Dil To Pagal Hai

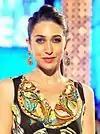
Kapoor played Nisha, a role several actresses rejected

"Dil To Pagal Hai" was the second of Yash Chopra's 4 consecutive films to star Shah Rukh Khan as the male lead. It was the third film to feature Khan opposite Madhuri Dixit, after "Anjaam" (1994) and "Koyla" (1997). The film was originally titled "Maine To Mohabbat Kar Li" and "Tevar" before Chopra finally settled on "Dil To Pagal Hai" as the title.